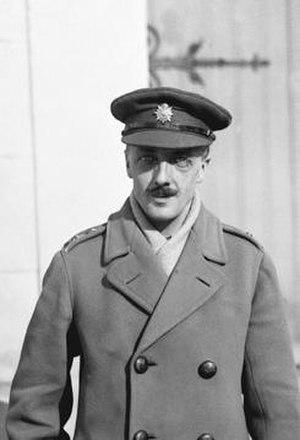
William Hew Clark-Kennedy, né le 3 mars 1879 en Écosse et décédé le 25 octobre 1961 au Québec, était un soldat canadien né au Royaume-Uni. Il est récipiendaire de la croix de Victoria, la plus haute récompense pour bravoure face à l'ennemi des forces du Commonwealth.